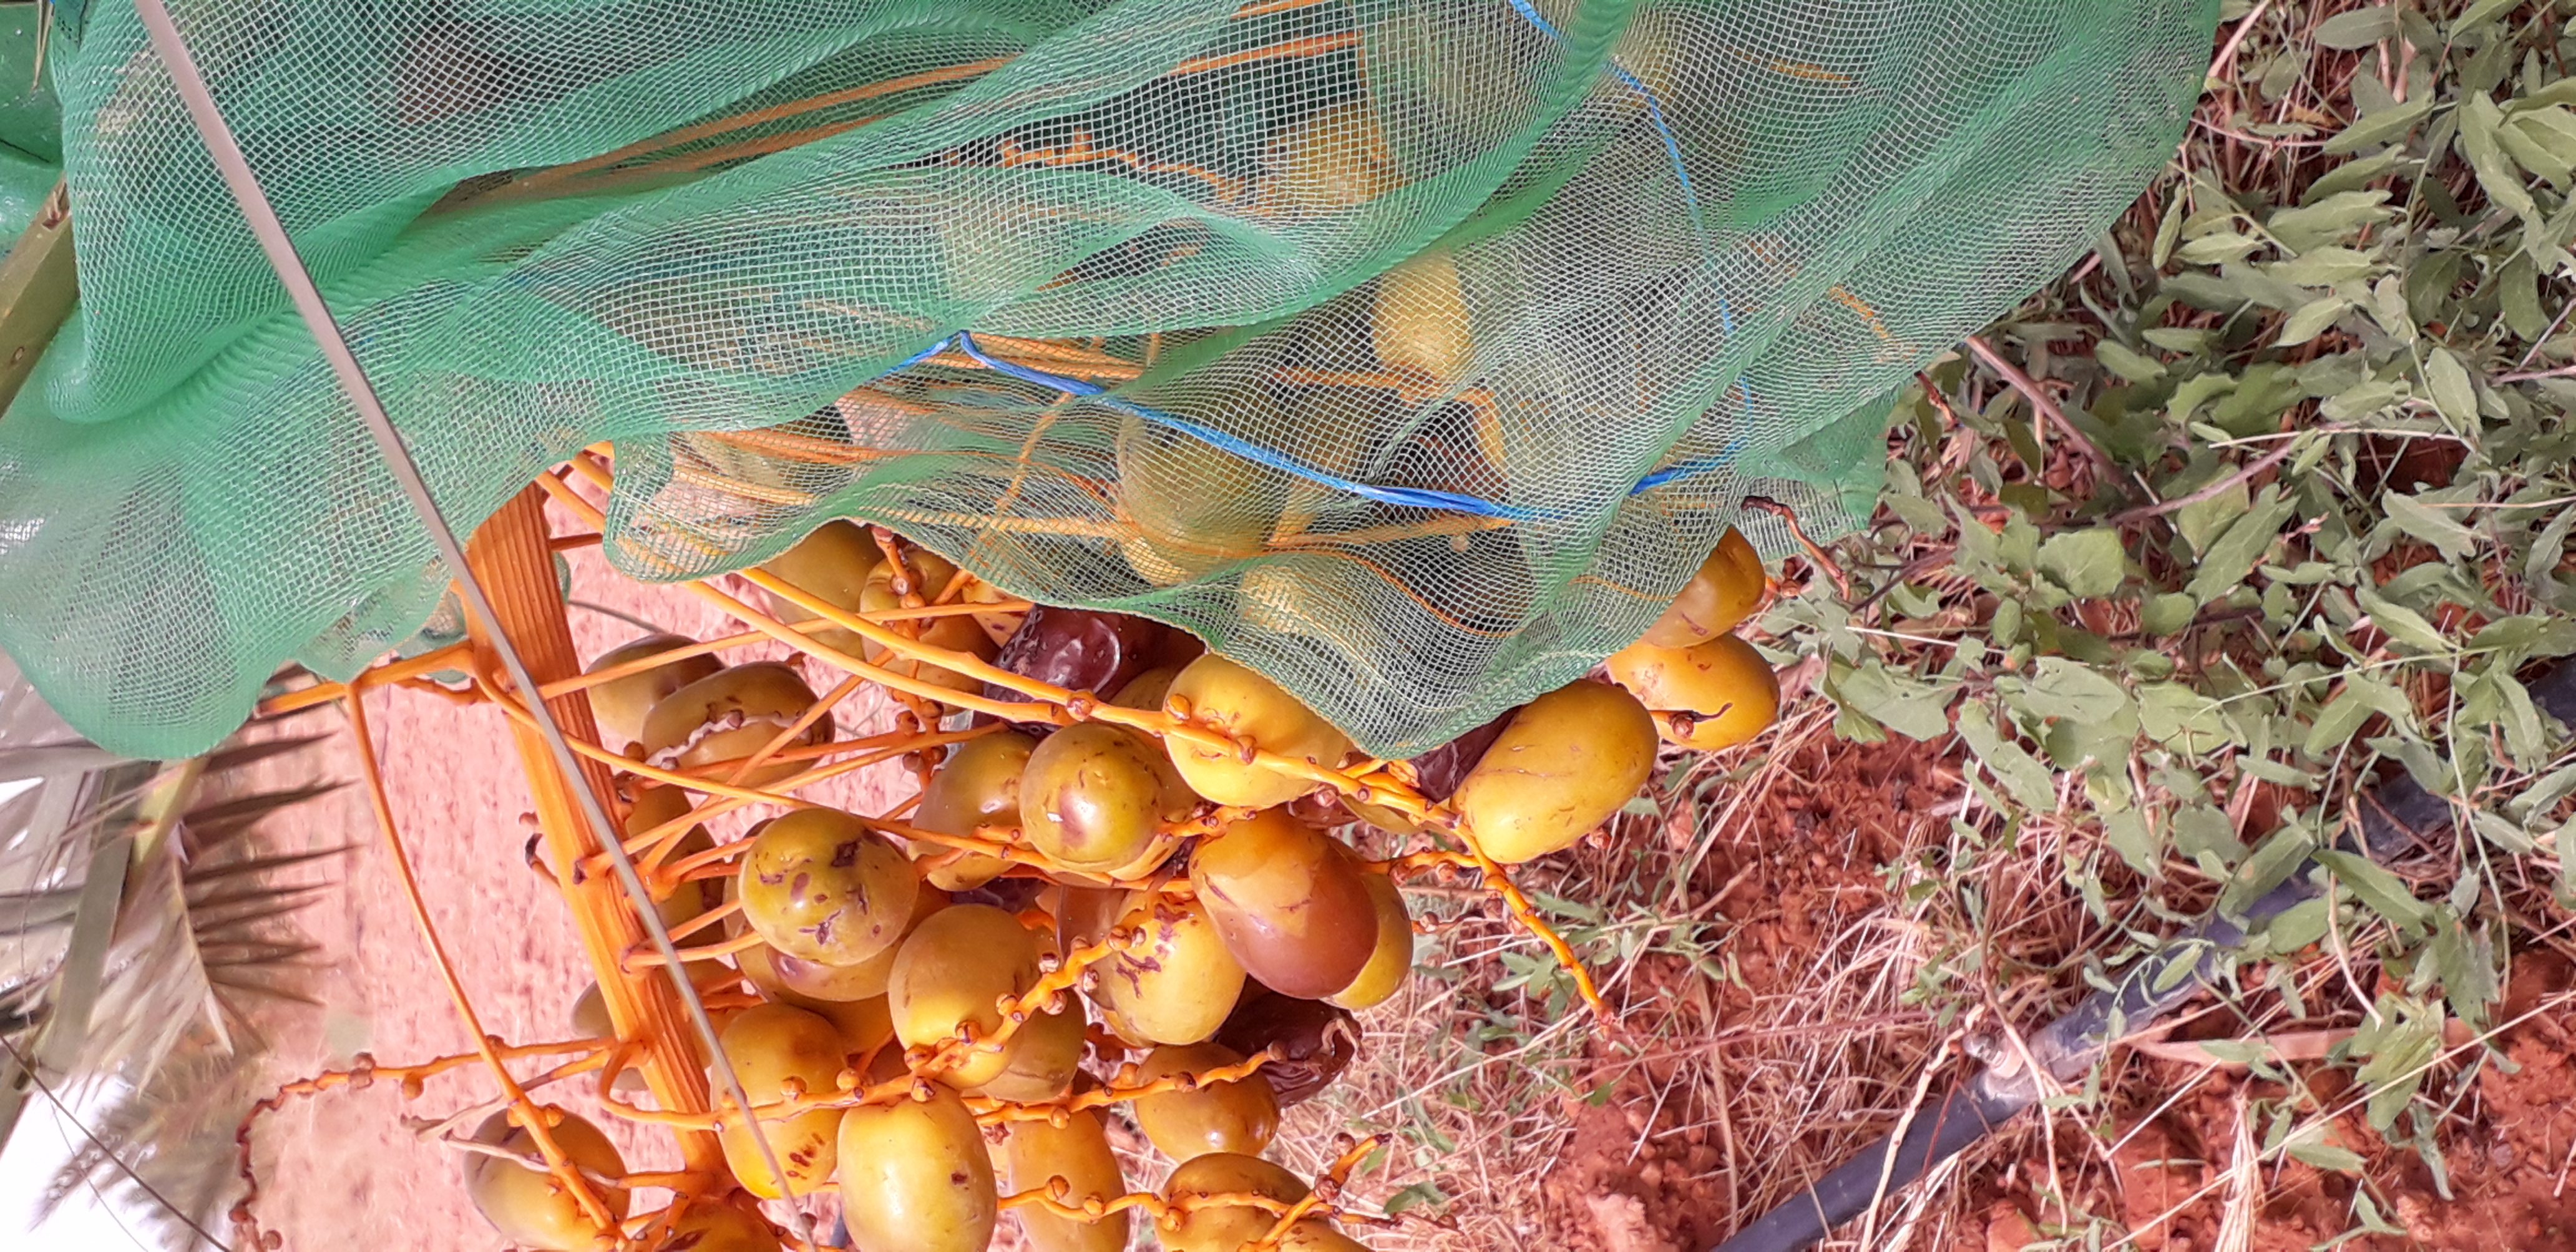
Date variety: Boufagous